Friday After Next

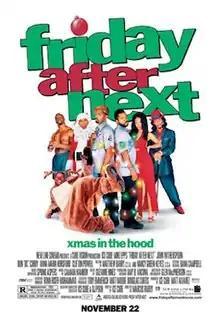
Theatrical release poster

Friday After Next is a 2002 American stoner comedy film directed by Marcus Raboy and starring Ice Cube (who also wrote the film), Mike Epps (in a dual role), John Witherspoon, Don "D.C." Curry, Anna Maria Horsford, and Clifton Powell. It is the third installment in the "Friday" trilogy as tells the story of Craig and his cousin Day-Day getting jobs as security guards at a shopping center when a robber dressed as Santa Claus breaks into their apartment and steals their presents and the rent money that is to be given to their landlady. The film was theatrically released on November 22, 2002, to generally negative reviews, though it was deemed an improvement over its predecessor.